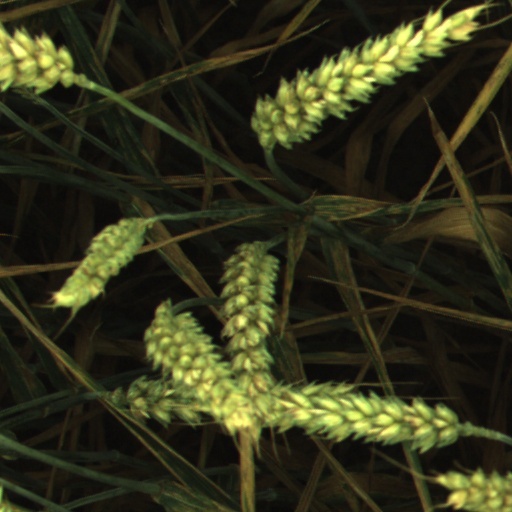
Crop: wheat